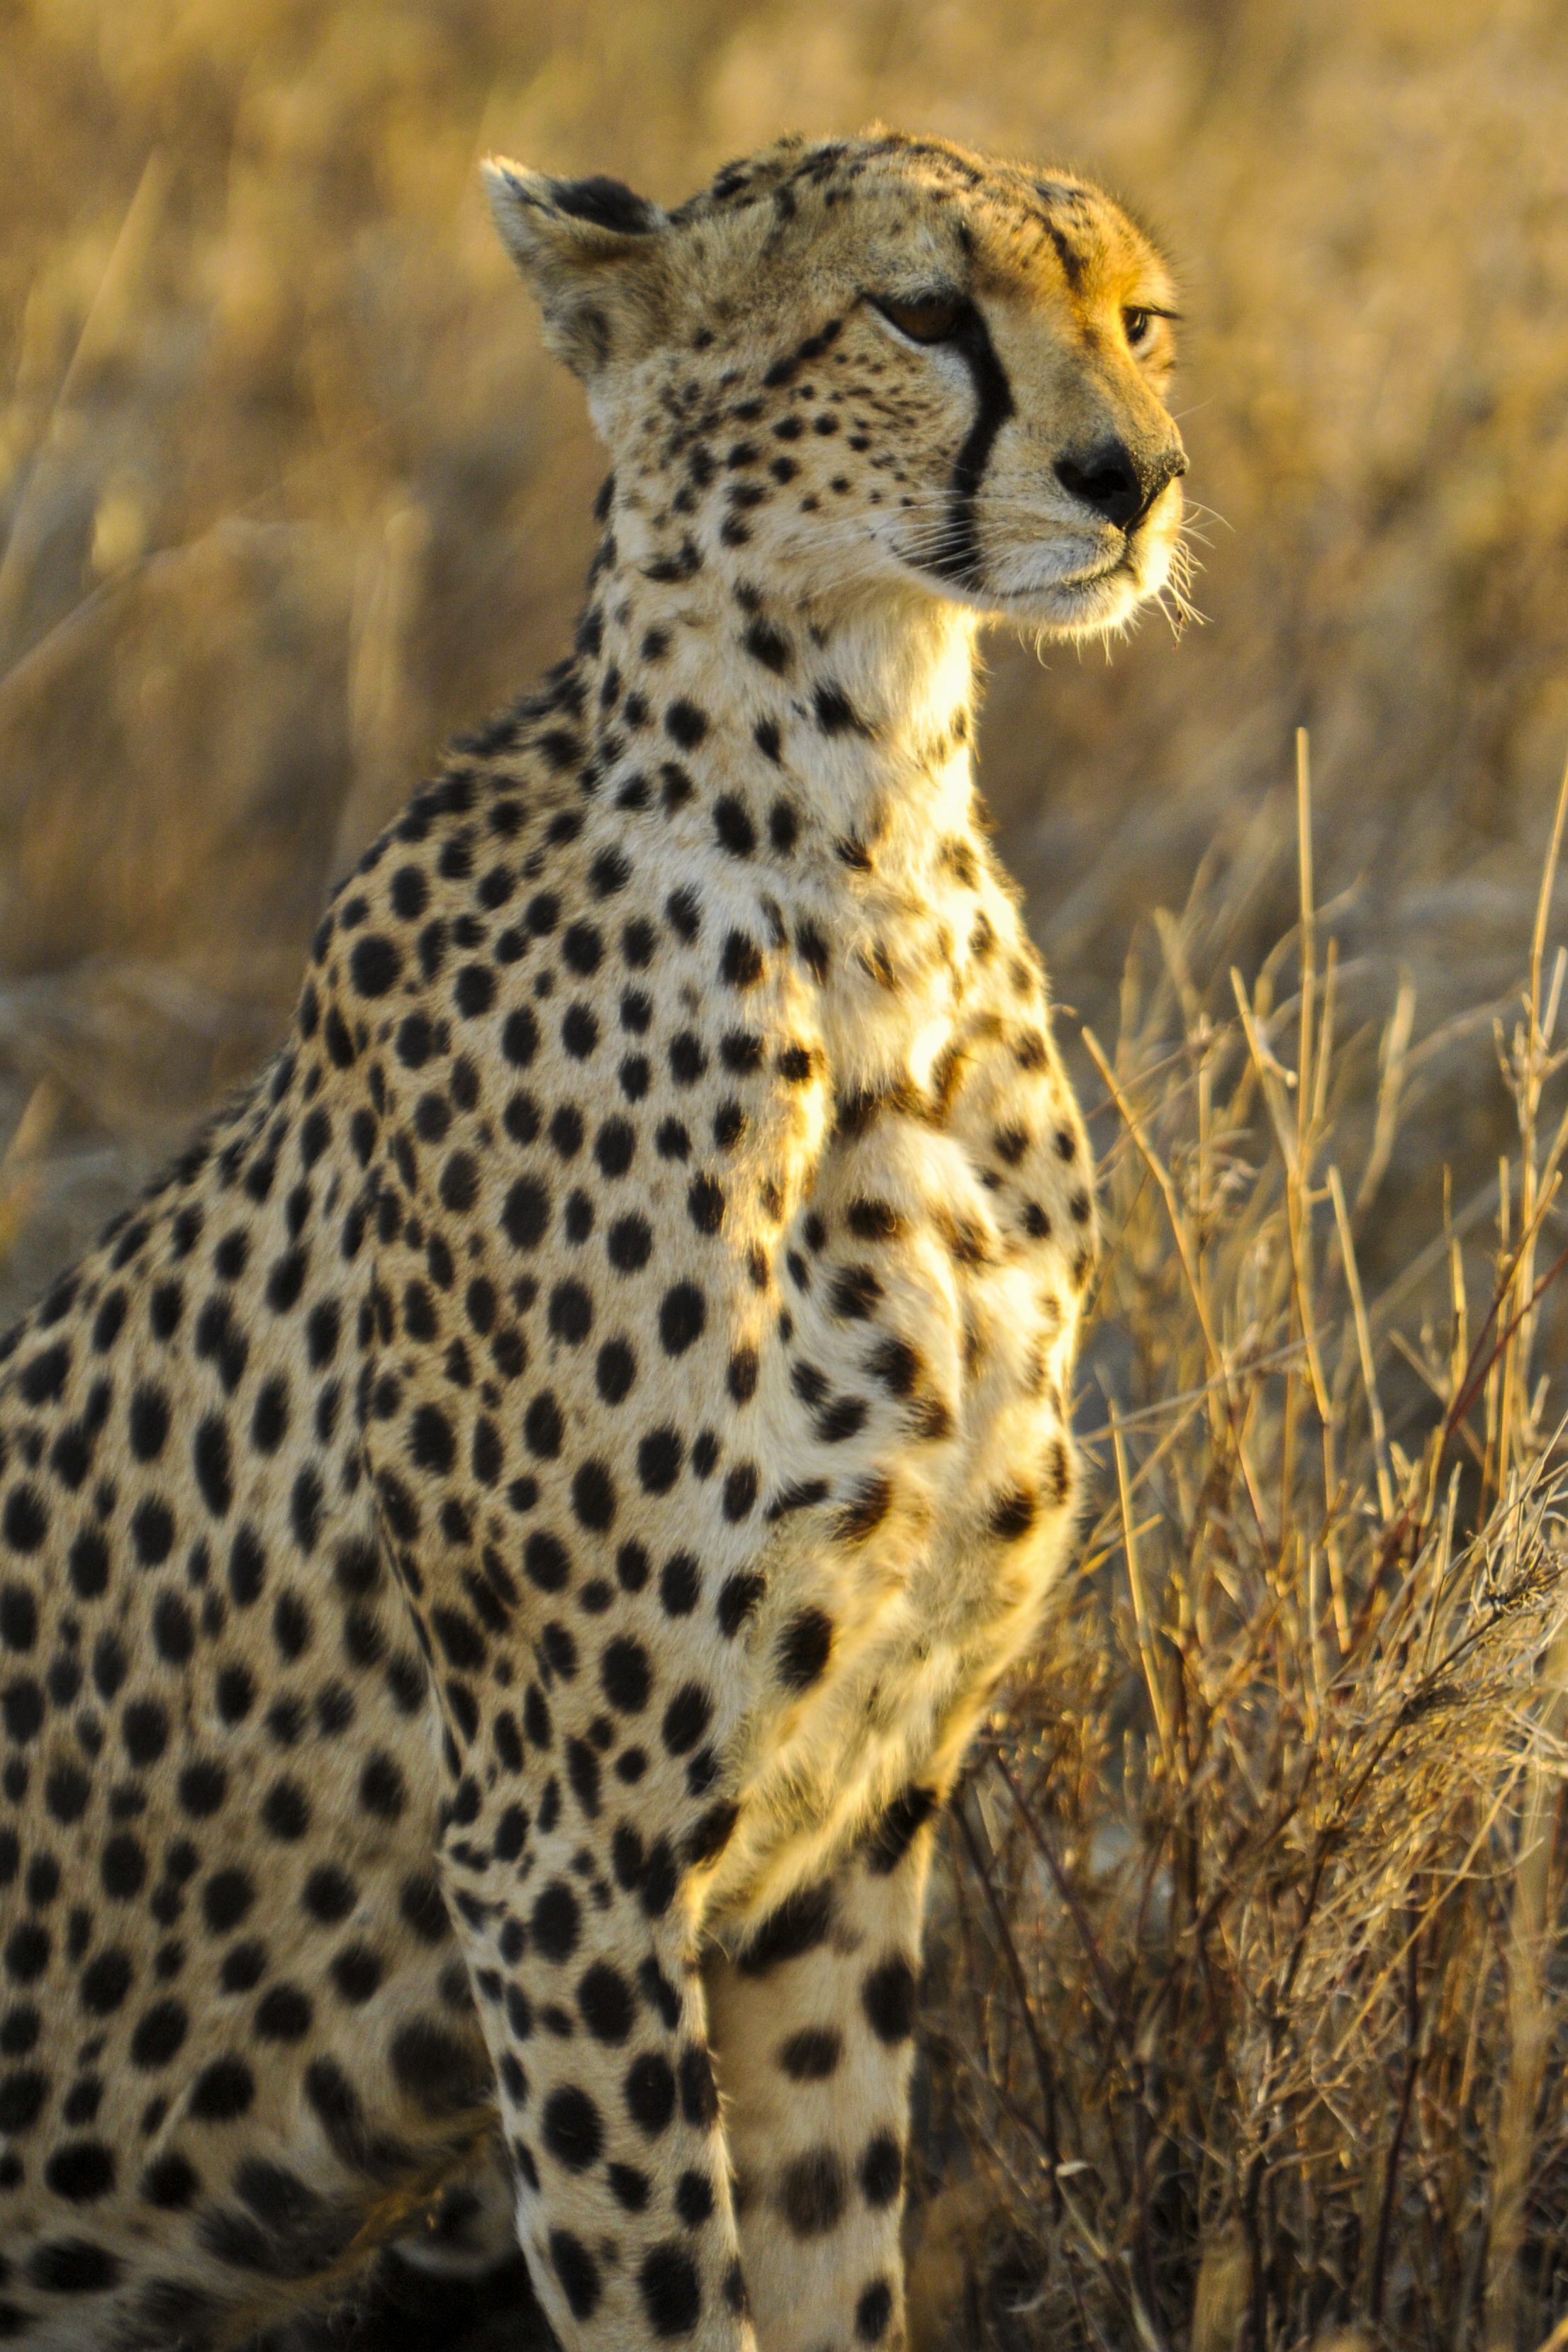
animal, wildlife, sitting, africa, feline, mammal, predator, fauna, leopard, big cat, cheetah, whiskers, savannah, vertebrate, tanzania, watching, safari, serengeti, small to medium sized cats, cat like mammal